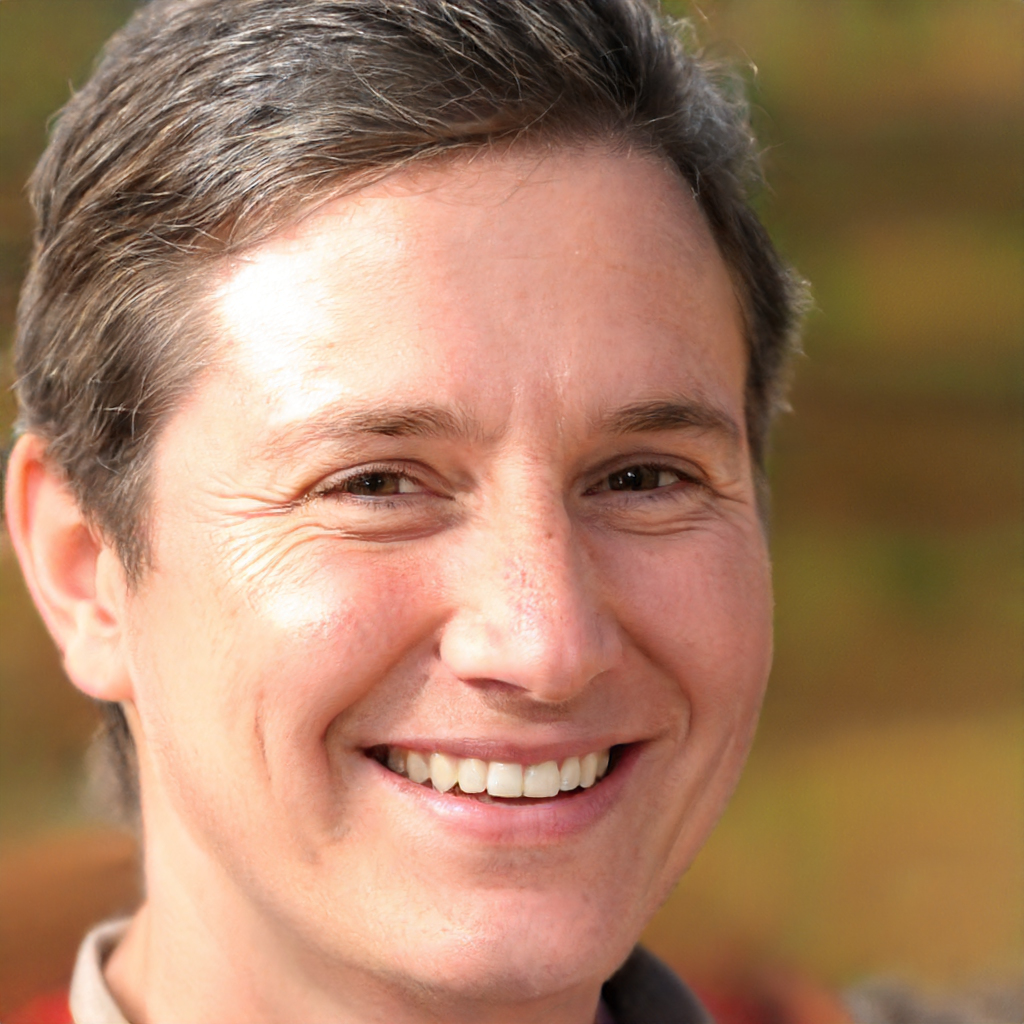
Gender: Male